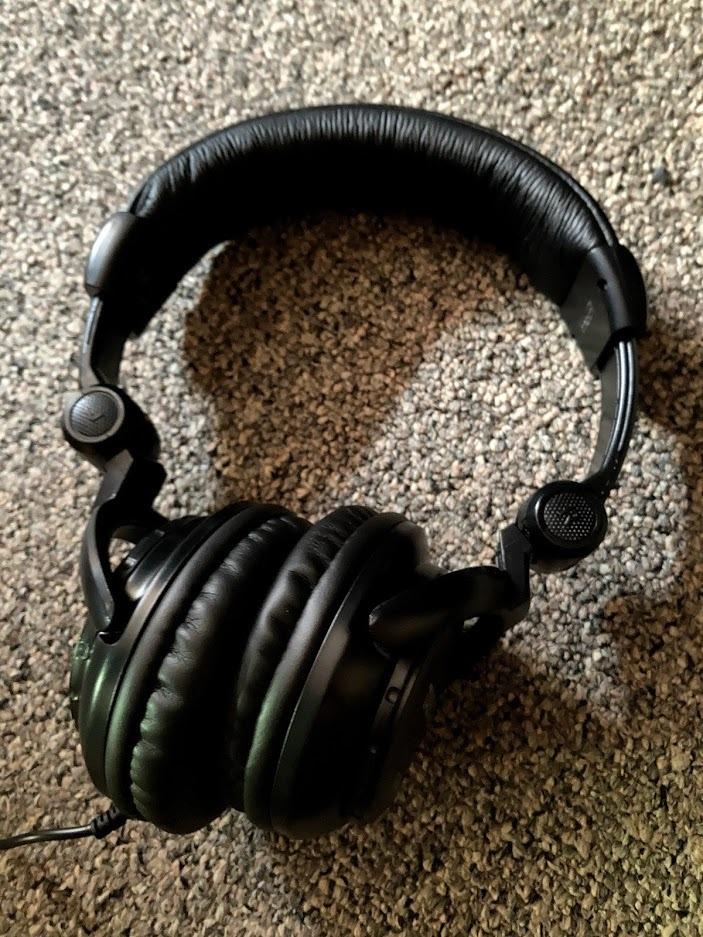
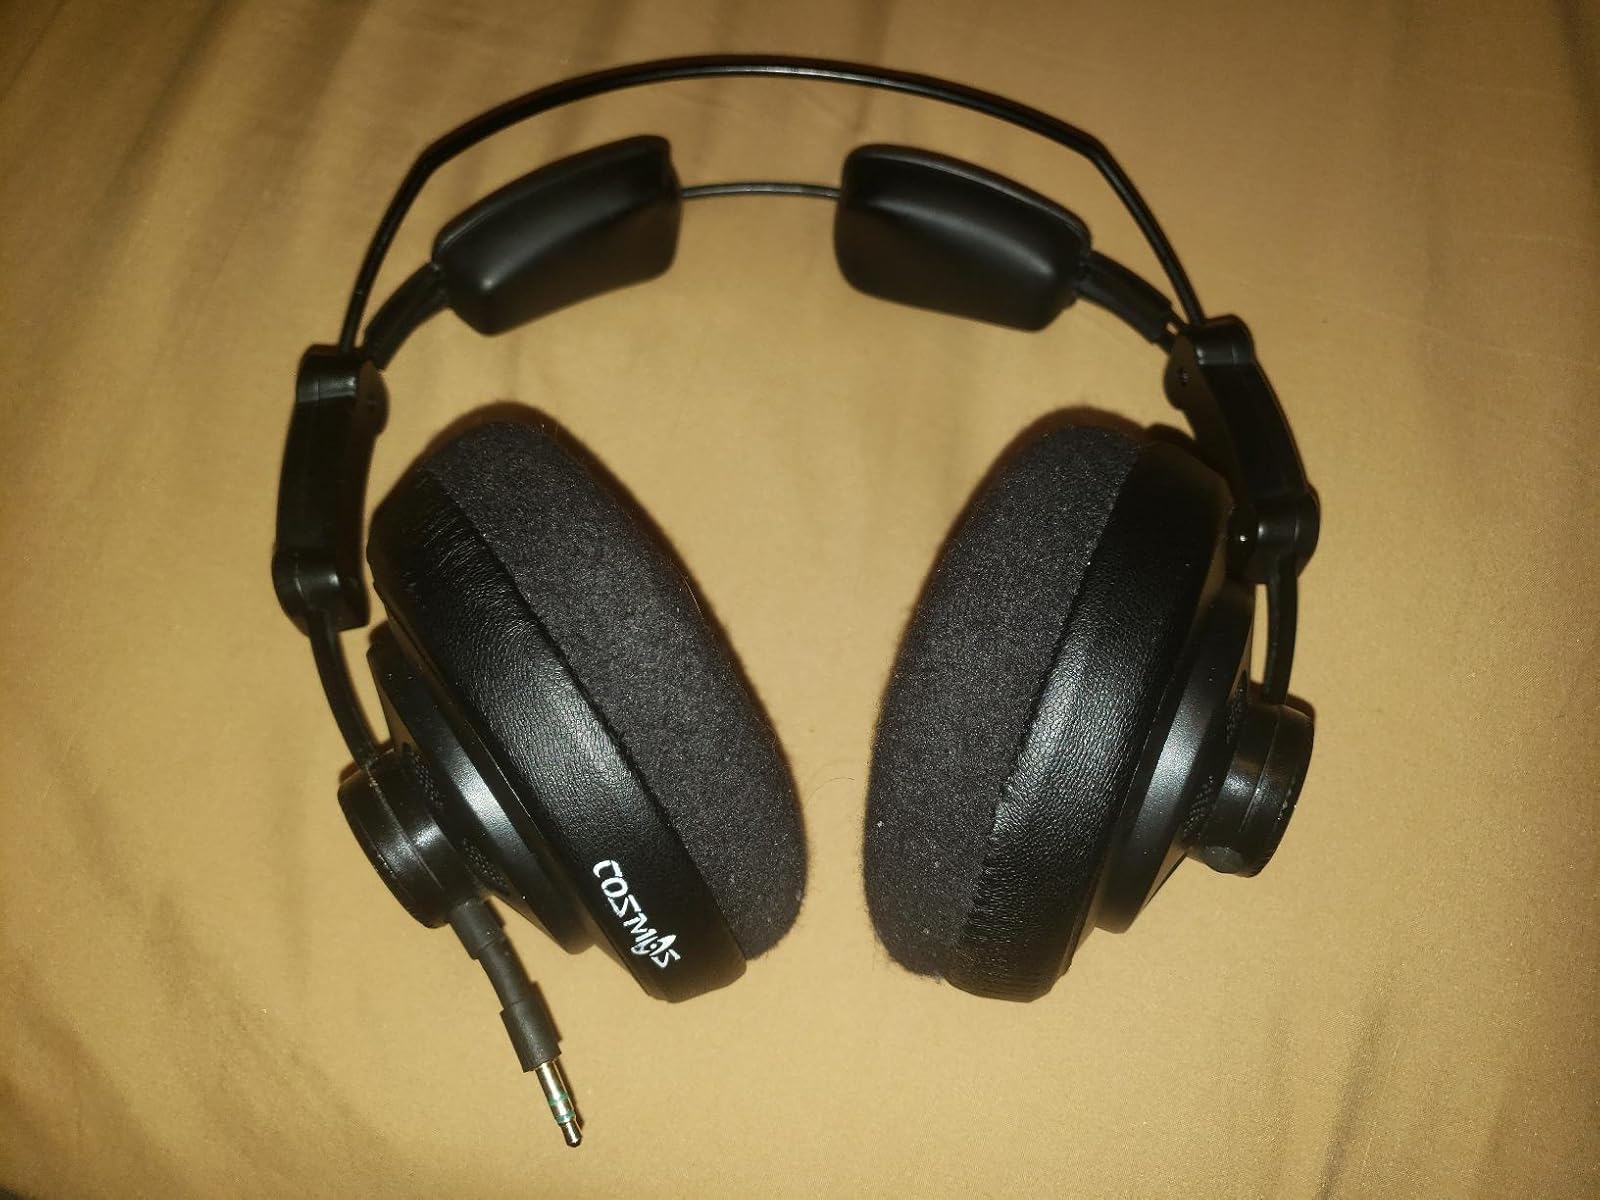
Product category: headphones
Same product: no